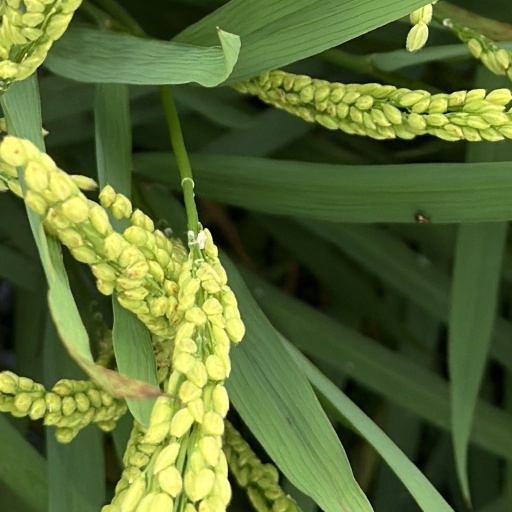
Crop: rice